Algiz

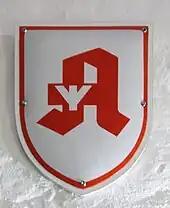
Nazi-era pharmacy logo with the white "life rune".

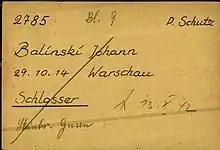
Prisoner registry card from Mauthausen-Gusen Nazi Concentration Camp with “death rune” used to indicate the prisoner’s date of death (ᛦ 13.X.42)

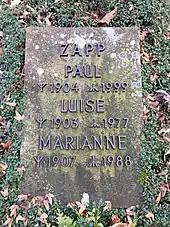
Contemporary (1999) use of the "life rune"/"death rune" notation in a grave marker in Niederaula, Germany. Such usage of the "Totenrune" saw a resurgence during the Nazi era.

Guido von List's beliefs incorporated antisemitism and volkism, and his runic system was later adopted and modified by Karl Maria Wiligut who was responsible for their adoptions in Nazi occultism. Algiz came to be widely used within the Nazi Party and Nazi Germany, e.g. in official prescriptions for the various uniforms of the "".